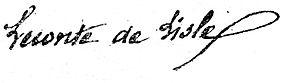
Charles Marie René Leconte de Lisle, dit simplement Leconte de Lisle est un poète français, né le 22 octobre 1818 à Saint-Paul sur l'île de la Réunion et mort le 17 juillet 1894 à Voisins.